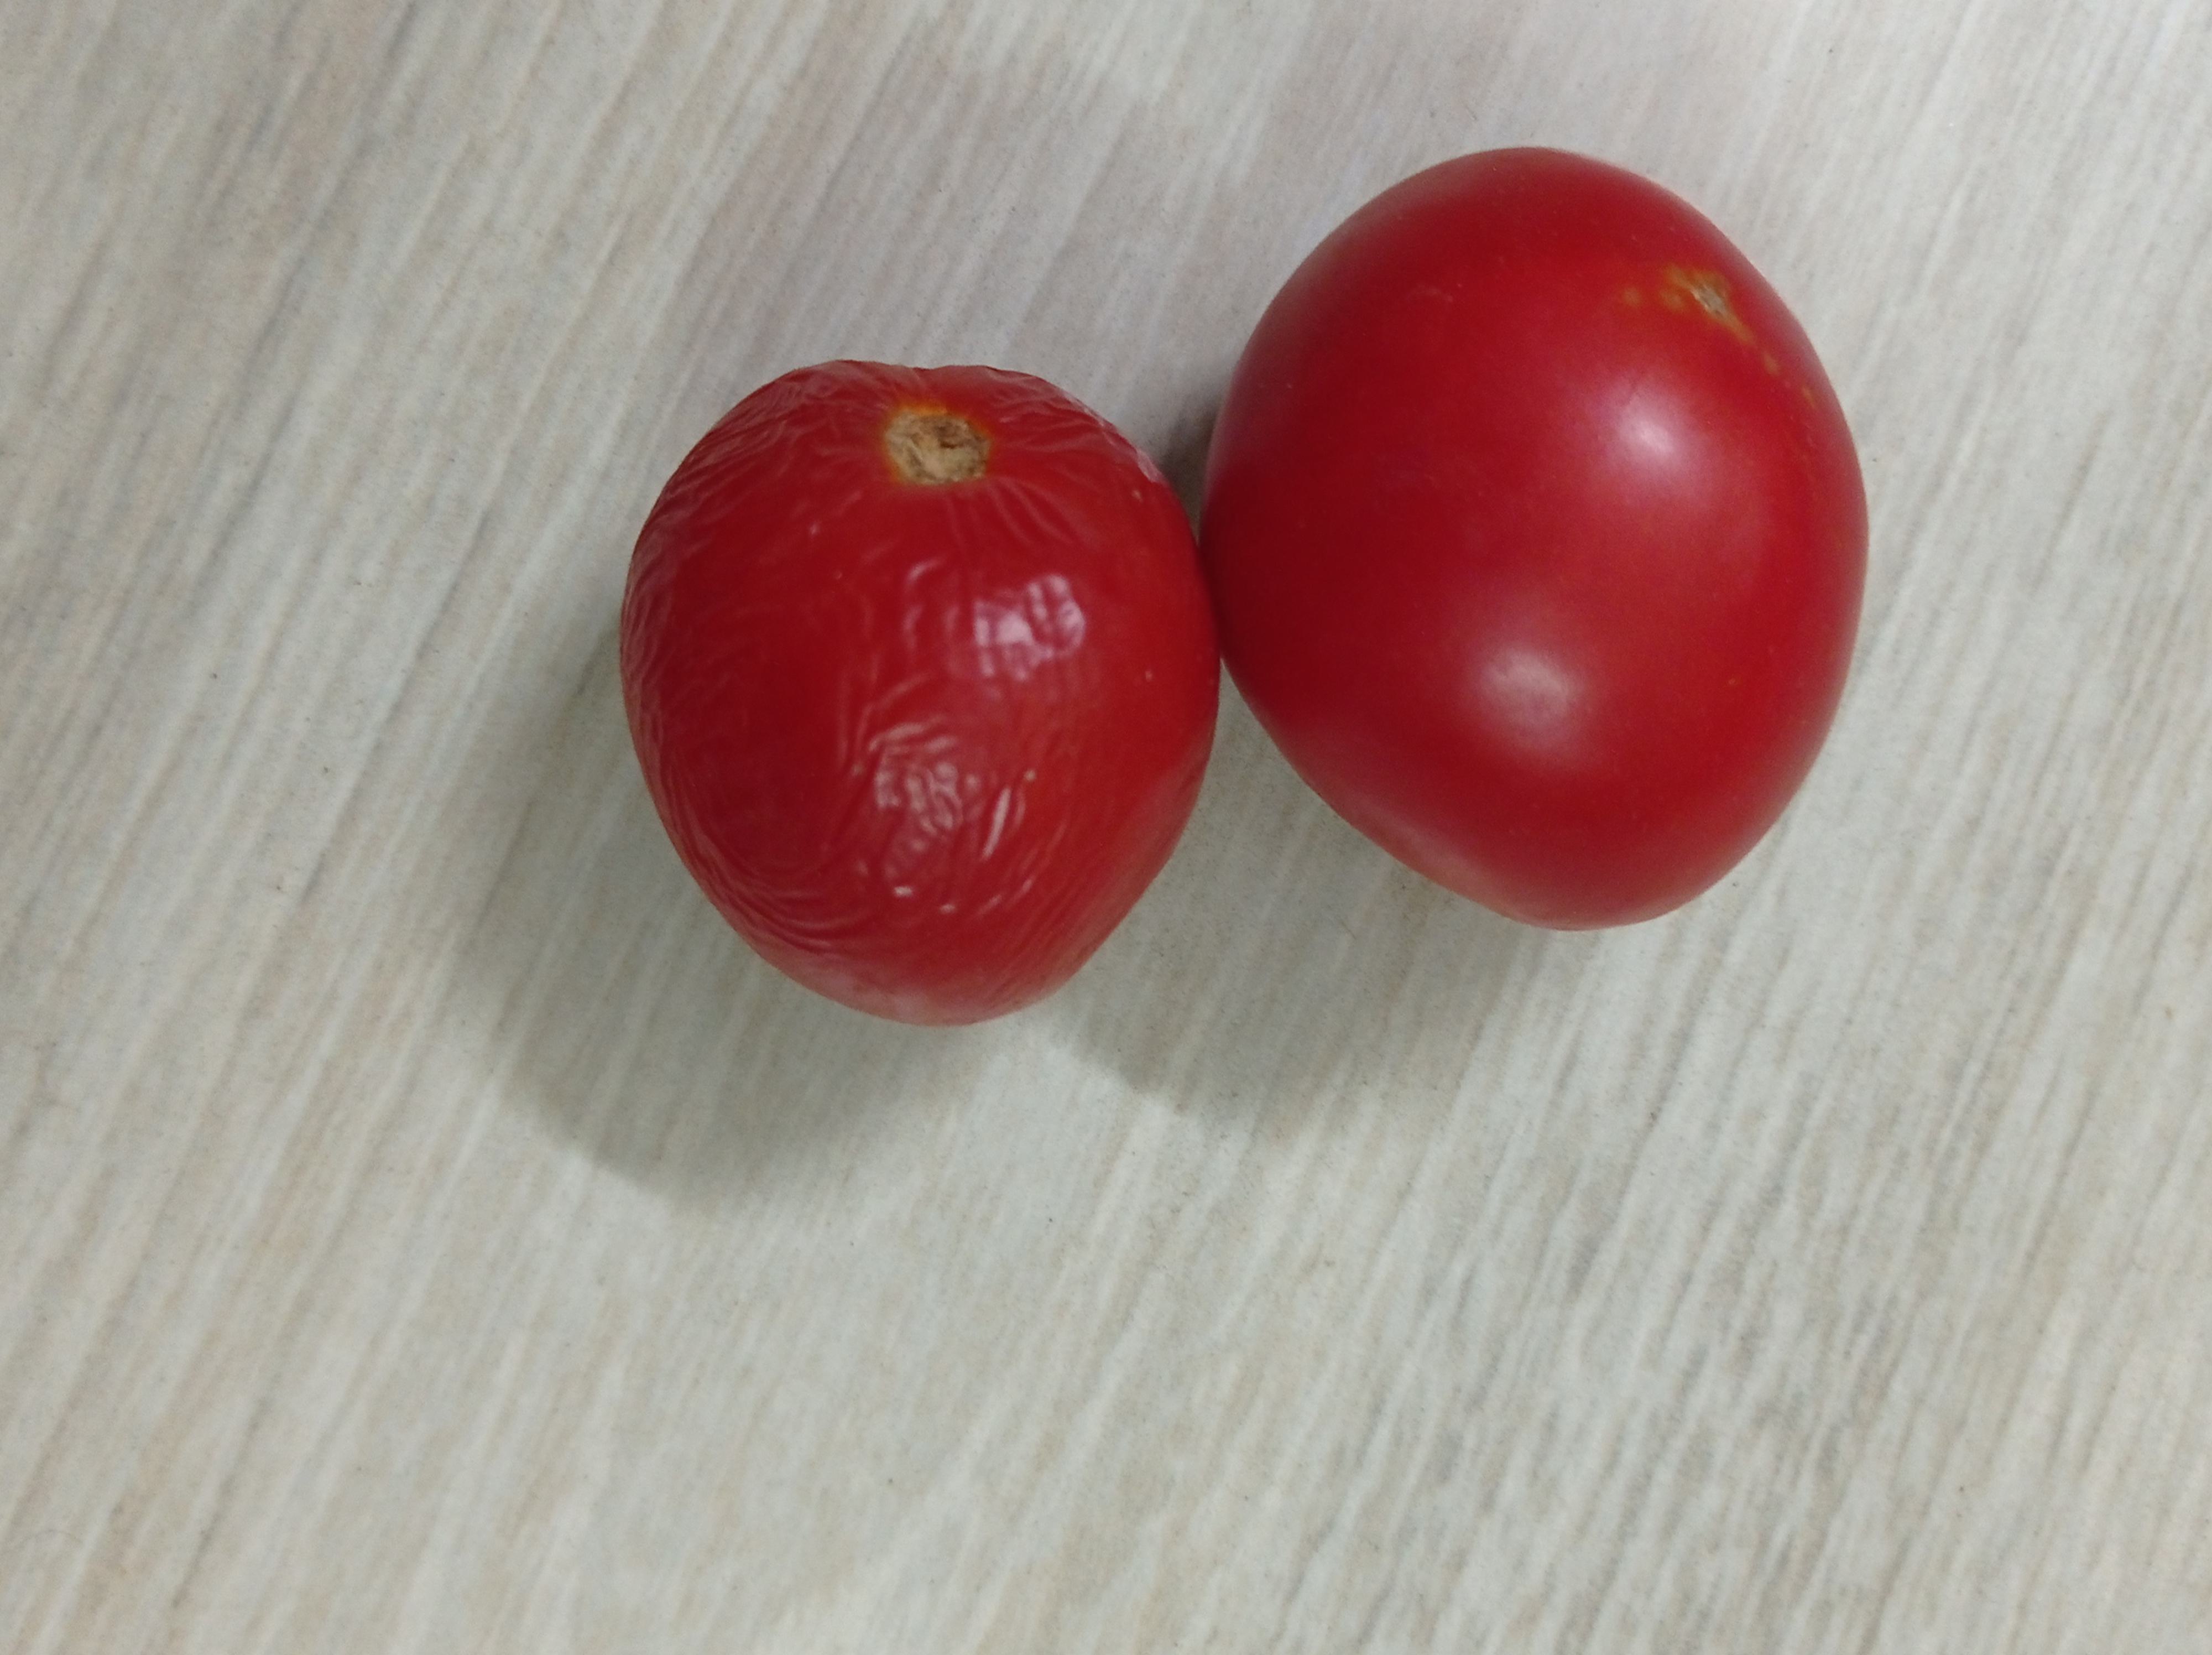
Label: Fresh